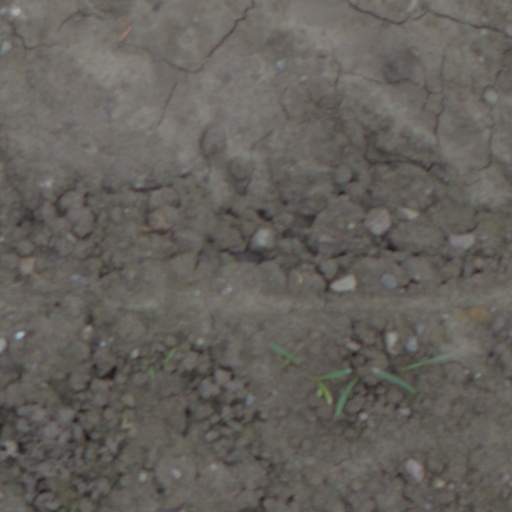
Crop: wheat